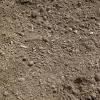
Soil type: Alluvial soil